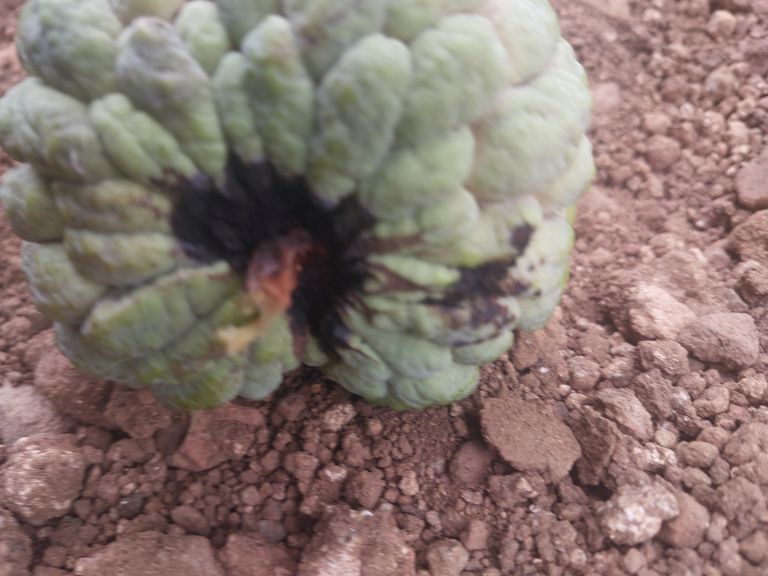
Disease label: Blank Canker